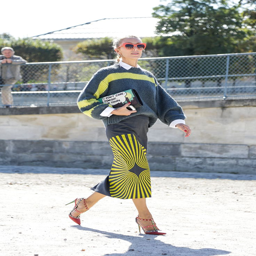
street style : celeb - filled shots from outside this weekend 's shows